Flanders Moss

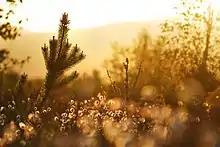

The bog is composed of an underlayer of sphagnum mosses, on top of which grows heather, cross-leaved heath and cotton-grass. Core samples from the peat show that there were very few trees on the bog for most of its life, however trees and scrub have spread over around 200 ha: these are predominantly birch, although Scots pine and the non-native rhododendron can also be found. The moss supports many plant species that are specialised to boggy conditions, including round-leaved sundew, cranberry, bog asphodel, white beak-sedge, and the nationally scarce bog rosemary.